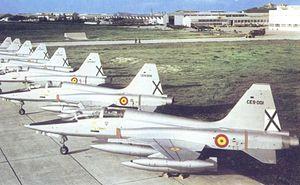
L'armée de l'air espagnole ) est une composante des Forces armées espagnoles. Elle est chargée d'assurer l'indépendance et la souveraineté de l'Espagne, en particulier le maintien de la sécurité internationale, de l'espace aérien, des opérations de paix et d'aides humanitaires, selon l'article 8 de la constitution espagnole. En 2012, l'armée de l'air compte environ 20 300 militaires et 450 aéronefs.
Getafe est une ville d'Espagne située à 13 km au sud de Madrid, dans une zone plane de la Meseta. C'est l'une des villes les plus peuplées et industrialisées de l'aire métropolitaine de la capitale. Getafe est également connue pour sa base militaire, l'une des plus anciennes d'Espagne, pour le Cerro de Los Ángeles, considéré comme le centre géographique de la péninsule Ibérique et pour l'Université Carlos III, dont le siège se trouve dans la ville.